Cizhou ware

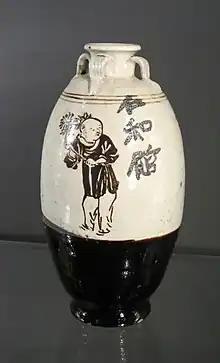
Jin dynasty, iron-pigmented brown slip and cream slip wine bottle with painted boys, inscribed "Benevolence and Harmony Tavern".

Cizhou ware or Tz'u-chou ware is a wide range of Chinese ceramics from between the late Tang dynasty and the early Ming dynasty, but especially associated with the Northern Song to Yuan period in the 11–14th century. It has been increasingly realized that a very large number of sites in northern China produced these wares, and their decoration is very variable, but most characteristically uses black and white, in a variety of techniques. For this reason Cizhou-type is often preferred as a general term. All are stoneware in Western terms, and "high-fired" or porcelain in Chinese terms. They were less high-status than other types such as celadons and Jun ware, and are regarded as "popular", though many are finely and carefully decorated.